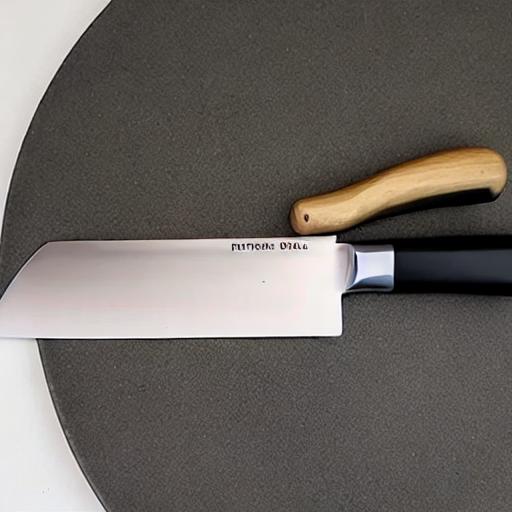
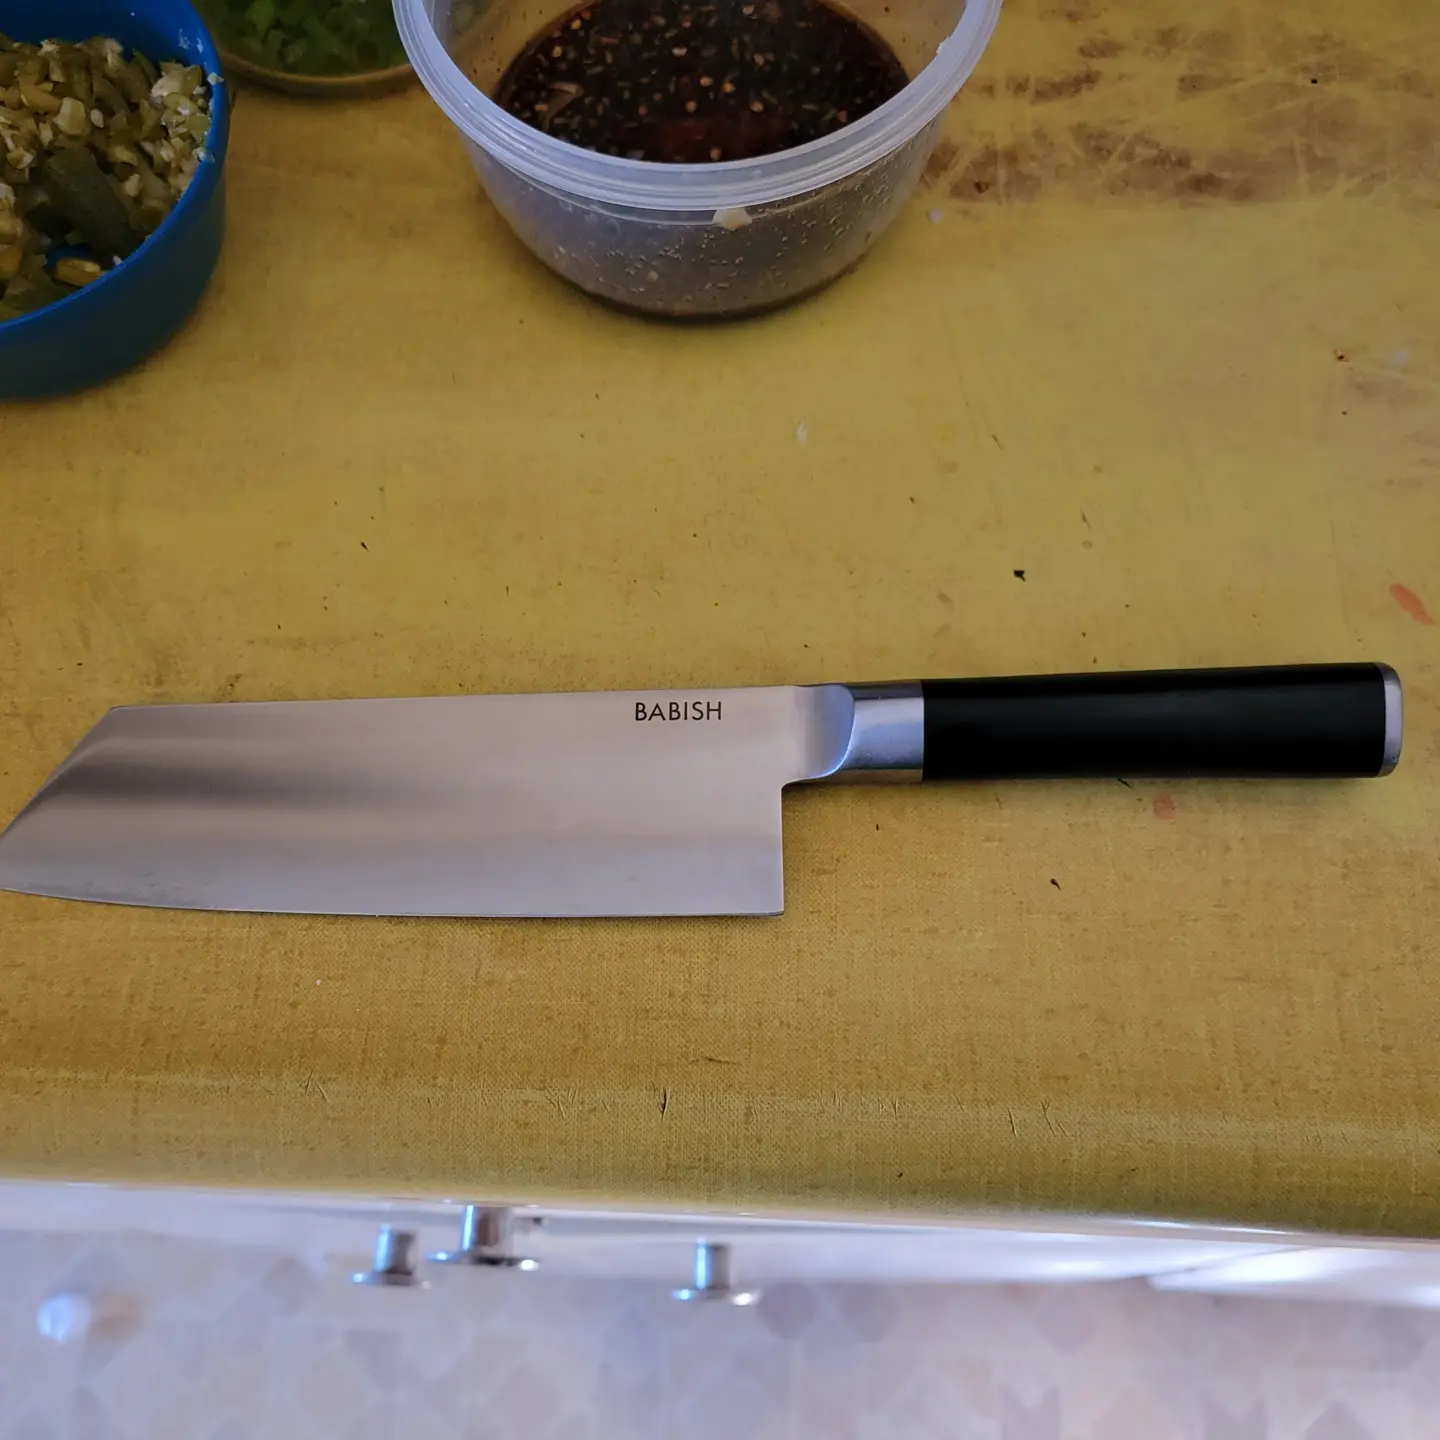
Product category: items_knife
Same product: no